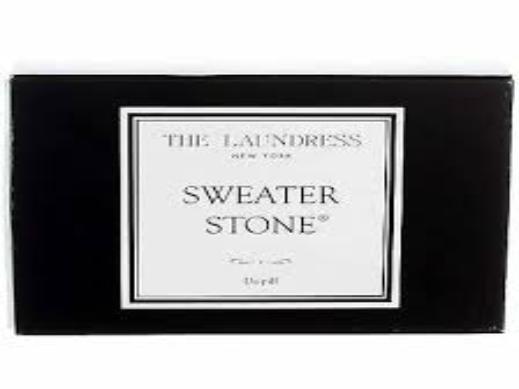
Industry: Necessities